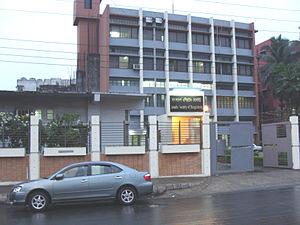
La Société asiatique du Bangladesh a été créée sous le nom de Société asiatique du Pakistan oriental à Dacca en 1952, et rebaptisée en 1972. Ahmed Hasan Dani, historien et archéologue pakistanais de renom, a joué un rôle important dans la fondation de cette société. Il était assisté par Muhammad Shahidullah, un linguiste bengali. La société est hébergée dans la localité de Nimtali dans le vieux Dacca.